Dragoslavele Hermitage

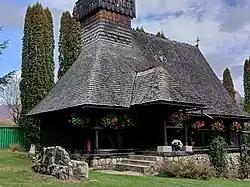
Wooden church at Dragoslavele (Argeș County)

Dragoslavele Hermitage (LMI code AG-II-m-B-13680) is a historical and religious monument, dedicated to the Great Martyr "Saint George", located in Dragoslavele commune in Argeș county, on the Pitești-Brașov road, near the Rucăr-Bran Pass. Monks live here, under the pastorate of the Hieromonk Cosma Juncu.